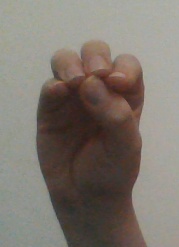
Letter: ha